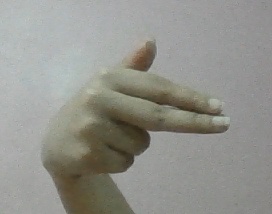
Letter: ghain